2016 FFA Cup final

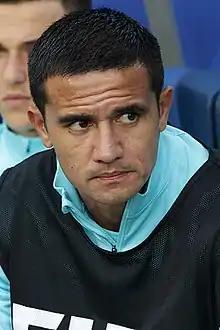
Tim Cahill "(pictured in 2017)" scored the only goal of the game.

The match was a mostly cagey affair with neither side being able to grab the ascendancy and dominate proceedings. A feisty tackle by City midfielder Luke Brattan on Michael Zullo inside the opening 10 minutes resulted in a yellow card and set the tone for aggressive hostilities between the two teams. The best chance of the first half fell to the eventual goalscorer Tim Cahill, who headed fractionally wide from a set piece in the 35th minute. Both teams had good spells of possession and entered threatening areas, though both lacked the finishing class to put their team in front.